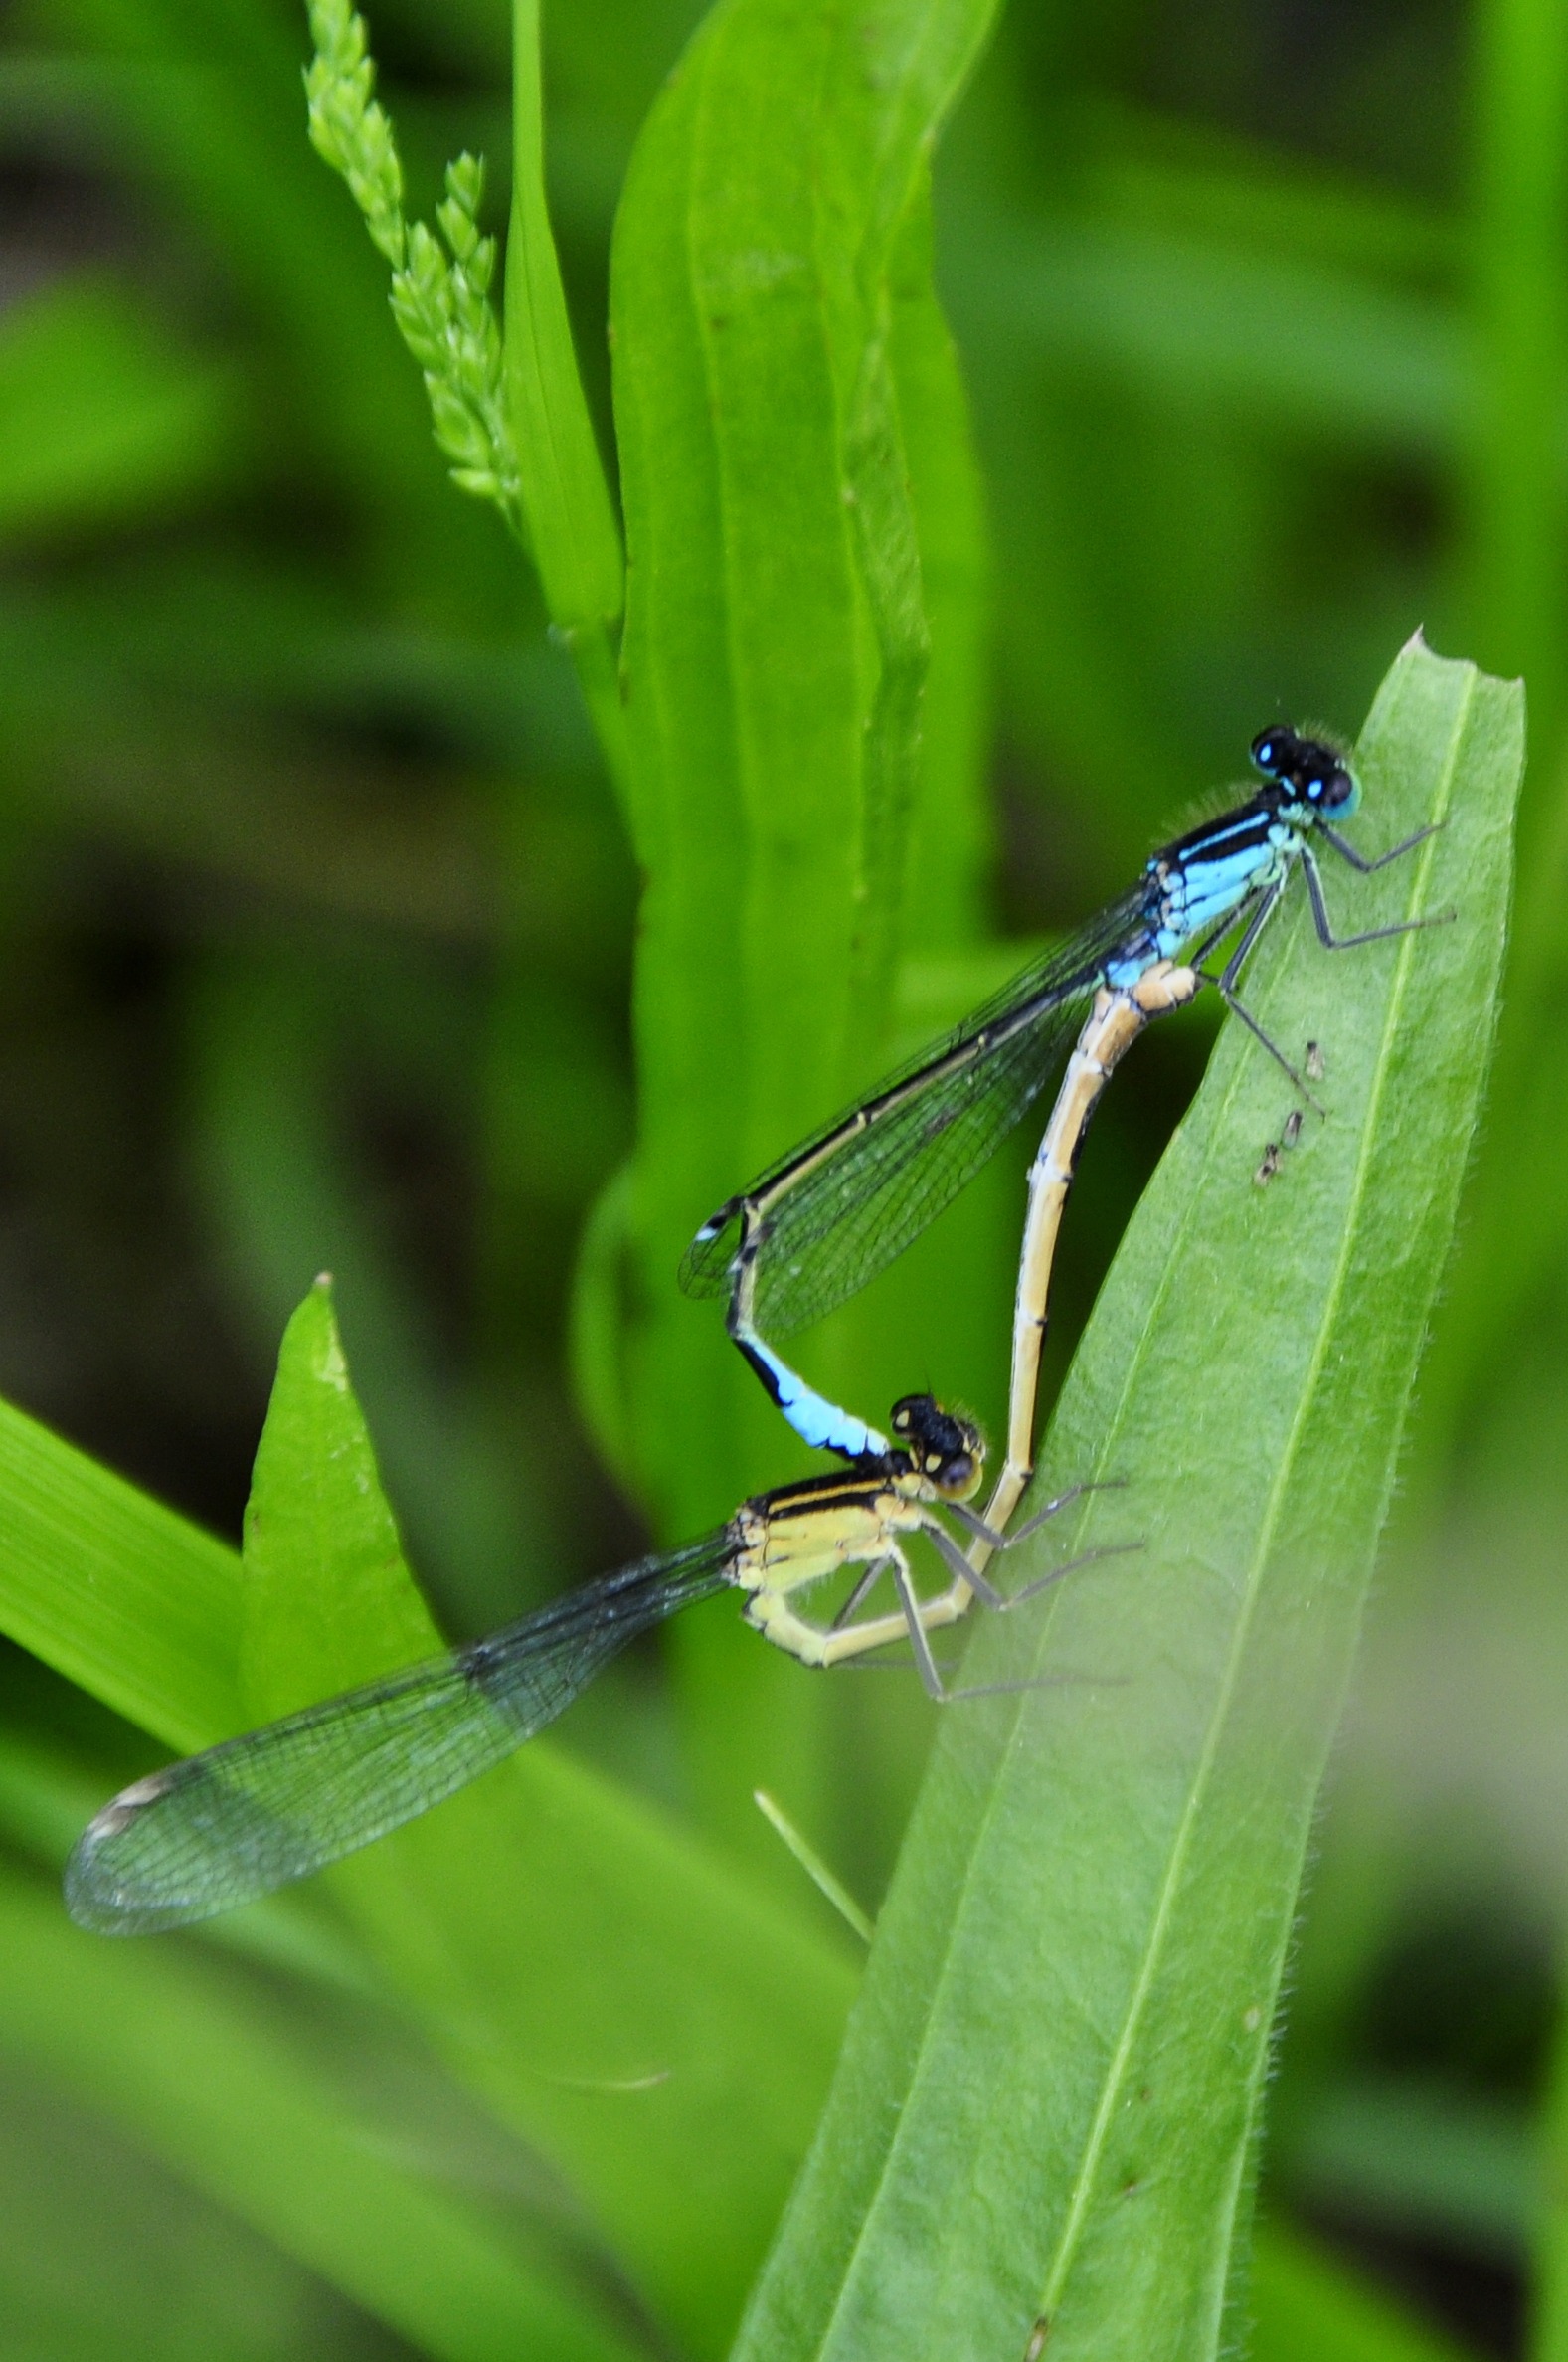
water, nature, wing, leaf, pond, green, insect, fauna, invertebrate, close up, dragonfly, damselfly, macro photography, arthropod, pairing, plant stem, dragonflies and damseflies, net winged insects